James Duff, 2nd Earl Fife

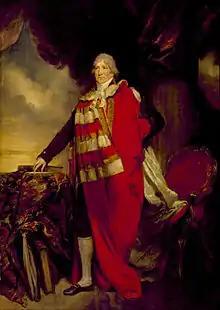
The Earl Fife by Arthur William Devis

James Duff, 2nd Earl Fife (29 September 1729 – 1809) was a Scottish aristocrat and Member of Parliament.